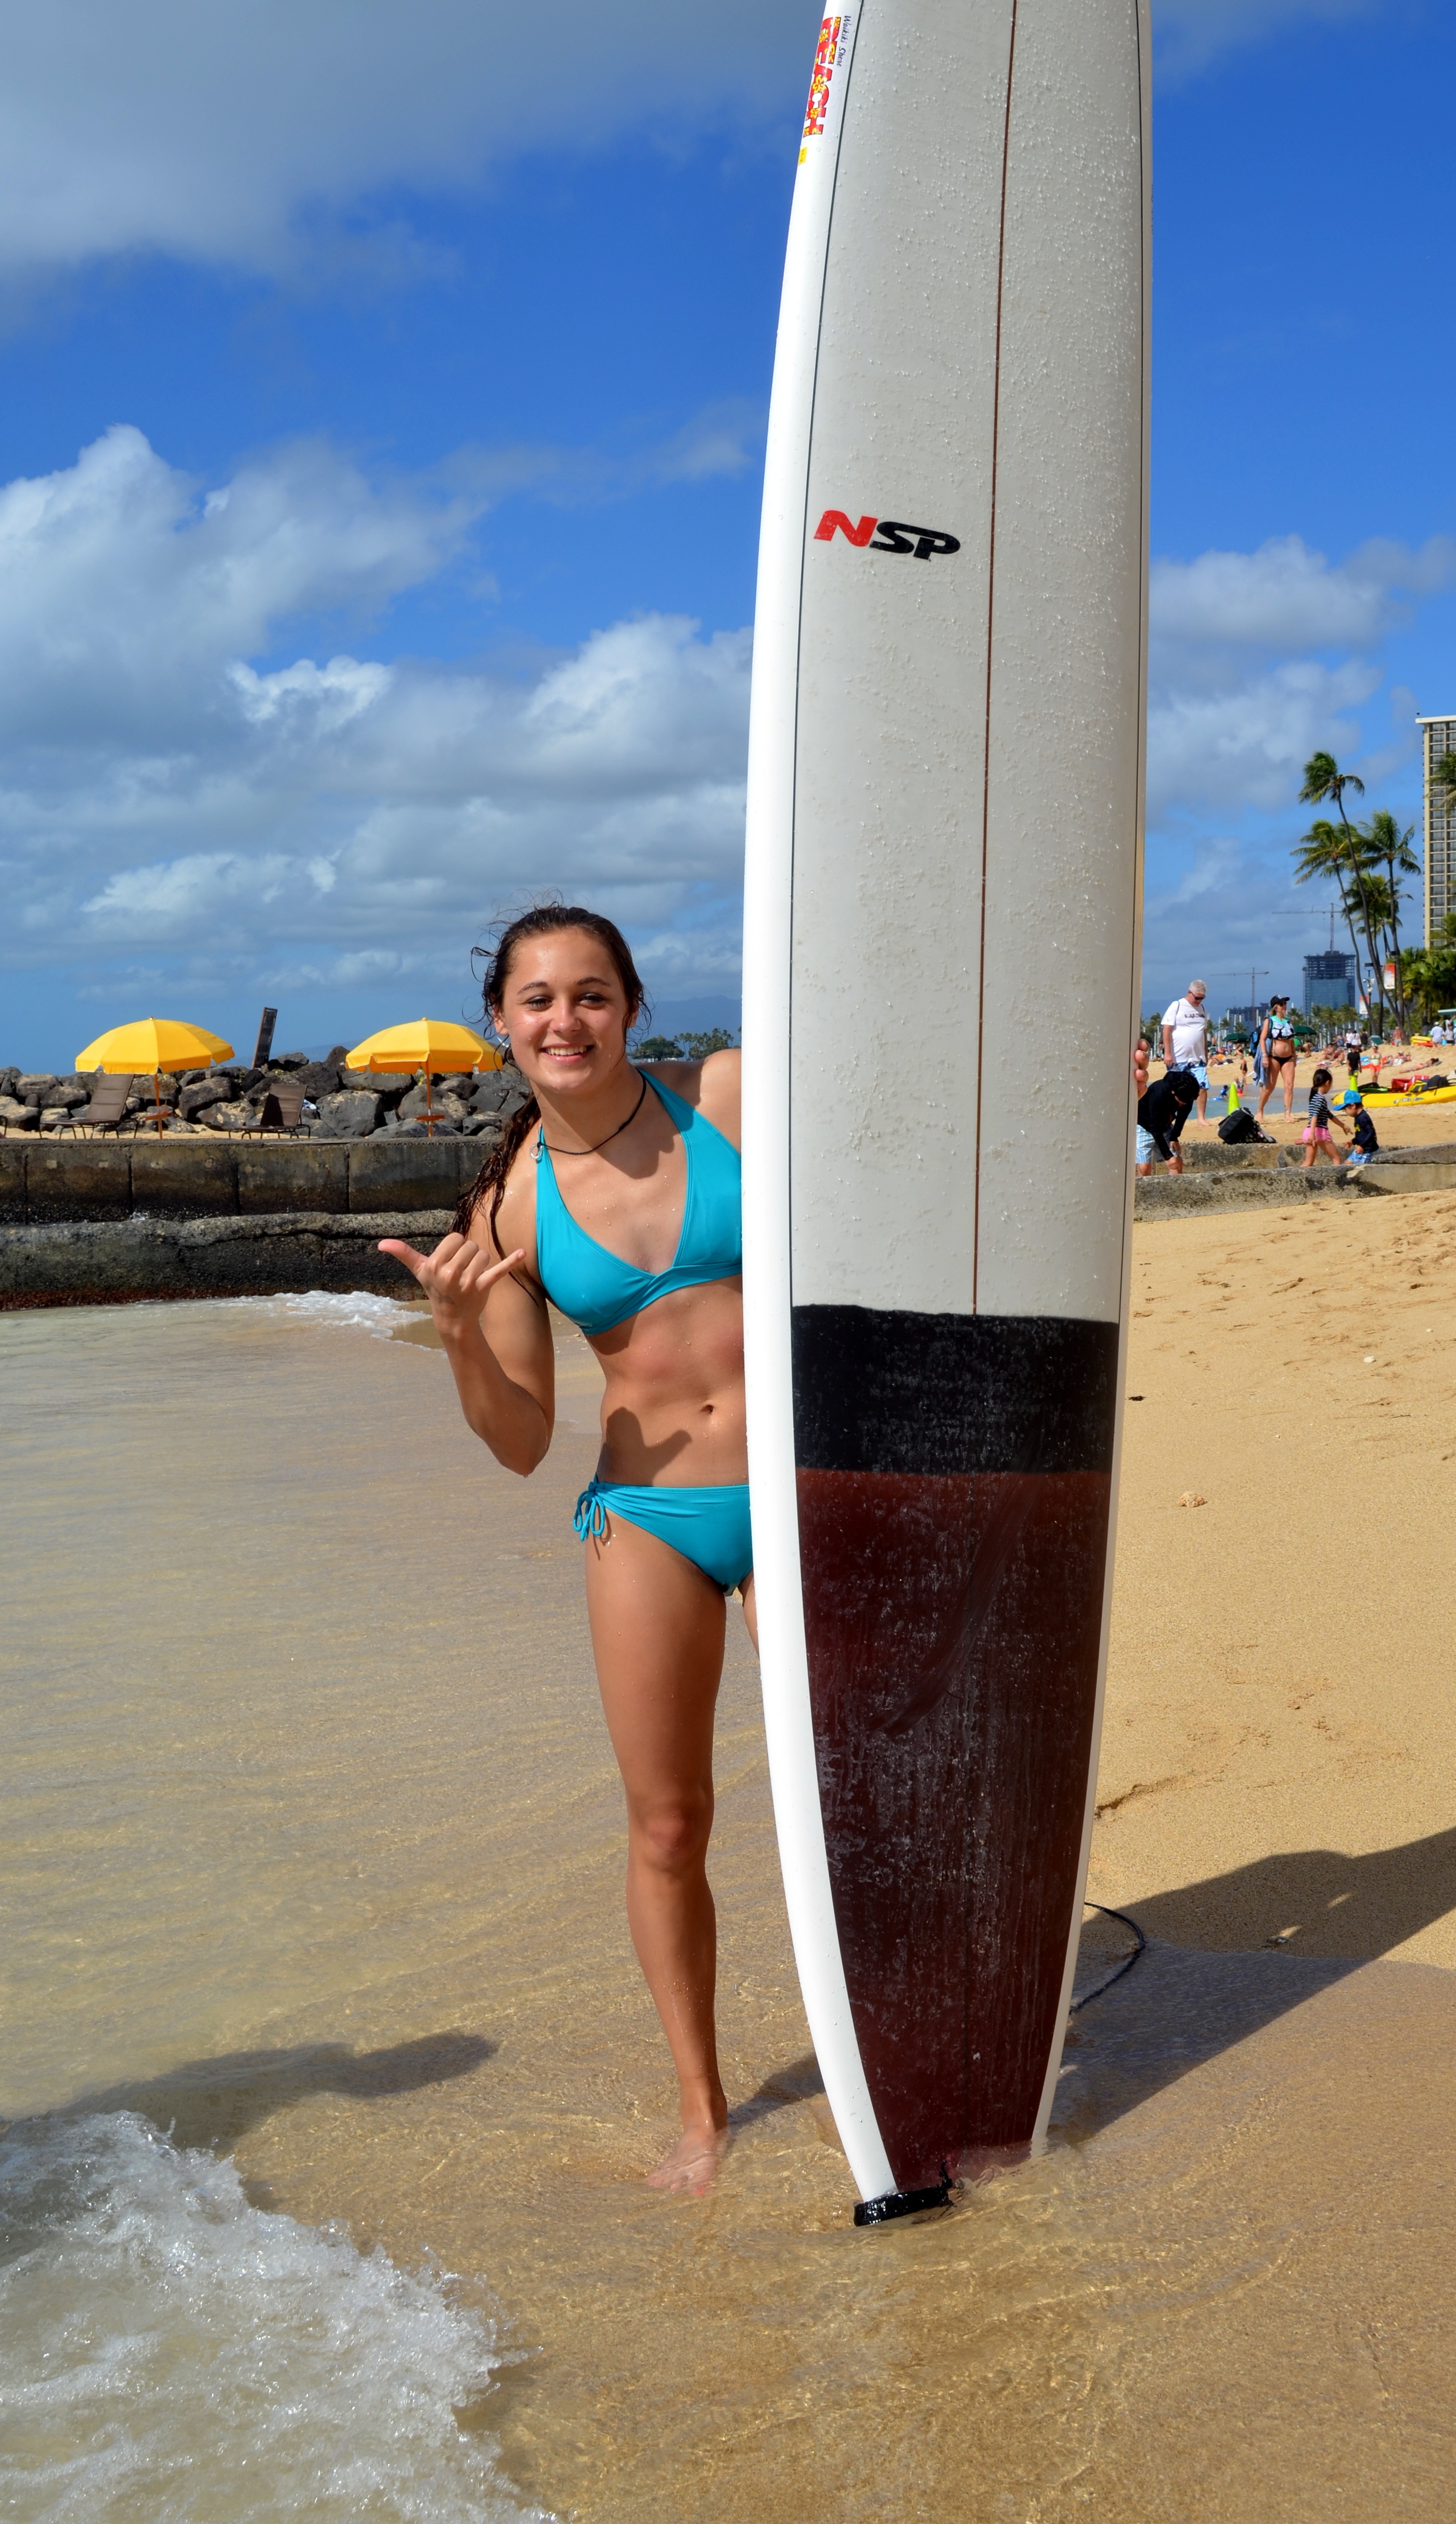
beach, sea, ocean, vacation, surfing, paddle, vehicle, sailing, surfboard, hawaii, bikini, windsurfing, sur, hawaii beach, surf board, surfing equipment and supplies, surface water sports